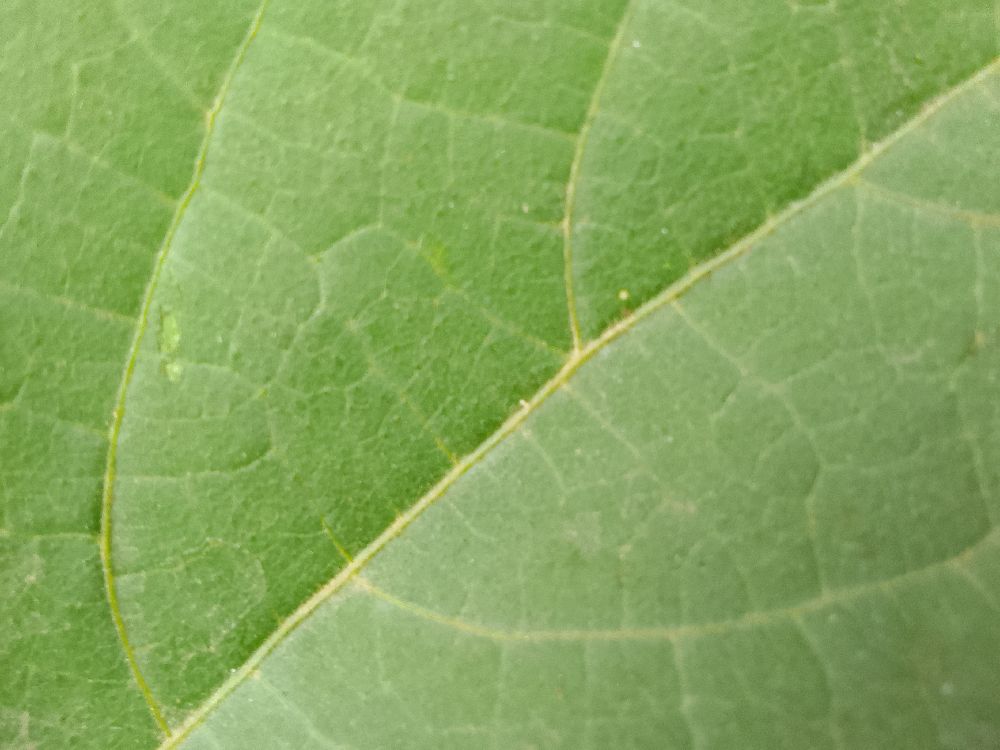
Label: healthy